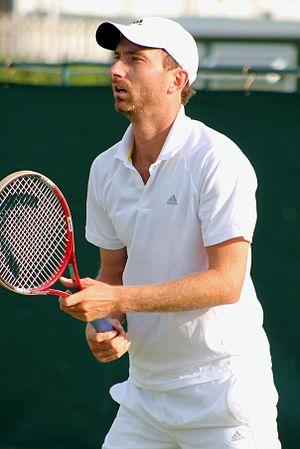
Matwé Middelkoop, né le 3 septembre 1983 à Leerdam, est un joueur de tennis professionnel néerlandais.